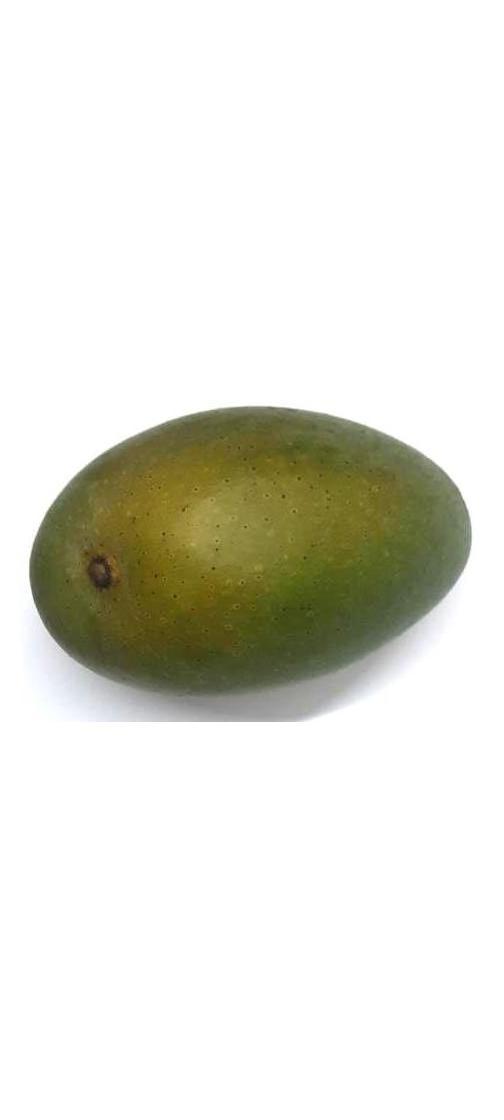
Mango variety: Ashshina Zhinuk